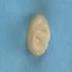
Maize quality: Good